United Nations Security Council Resolution 594

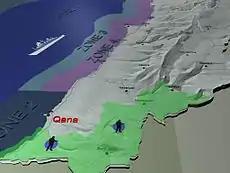
UNIFIL area of operations

United Nations Security Council resolution 594, adopted unanimously on 15 January 1987, after recalling previous resolutions on the topic, as well as studying the report by the Secretary-General on the United Nations Interim Force in Lebanon (UNIFIL) approved in 426 (1978), the Council decided to extend the mandate of UNIFIL for a further six months and twelve days until 31 July 1987.